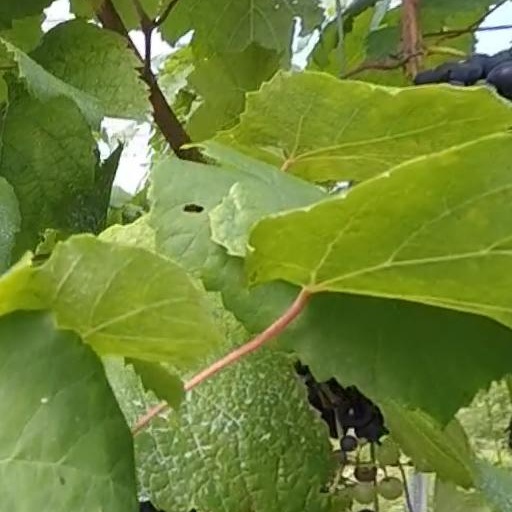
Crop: grape